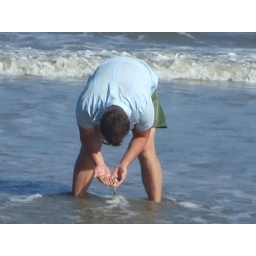
lil boy in sand 3